Halyna Zubchenko

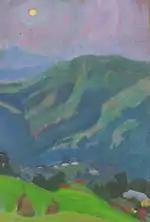
"Carpathian Evening"

In 1957, Zubchenko returned to the Carpathians, this time to Richka, a village near the River Kosovo, where she lived with a Hutsul family. There she painted various portraits and landscapes, including "A Girl from the Village of Richka", "Willows", "Without a Musician There Would Not Be a Fest," and "Where the Mountain Bears Live". The following summer, she went to the village of Brustory to continue with her series of portraits. She painted "Girls from the Village of Brustory" (now part of a private collection in Philadelphia, United States), "A Girl among Flowers", "Semen Paliy", "A Churchwarden", "A Little Princess" (now part of a private collection in Australia), "Silver Evening", "A Neighbour's House" and many landscapes.